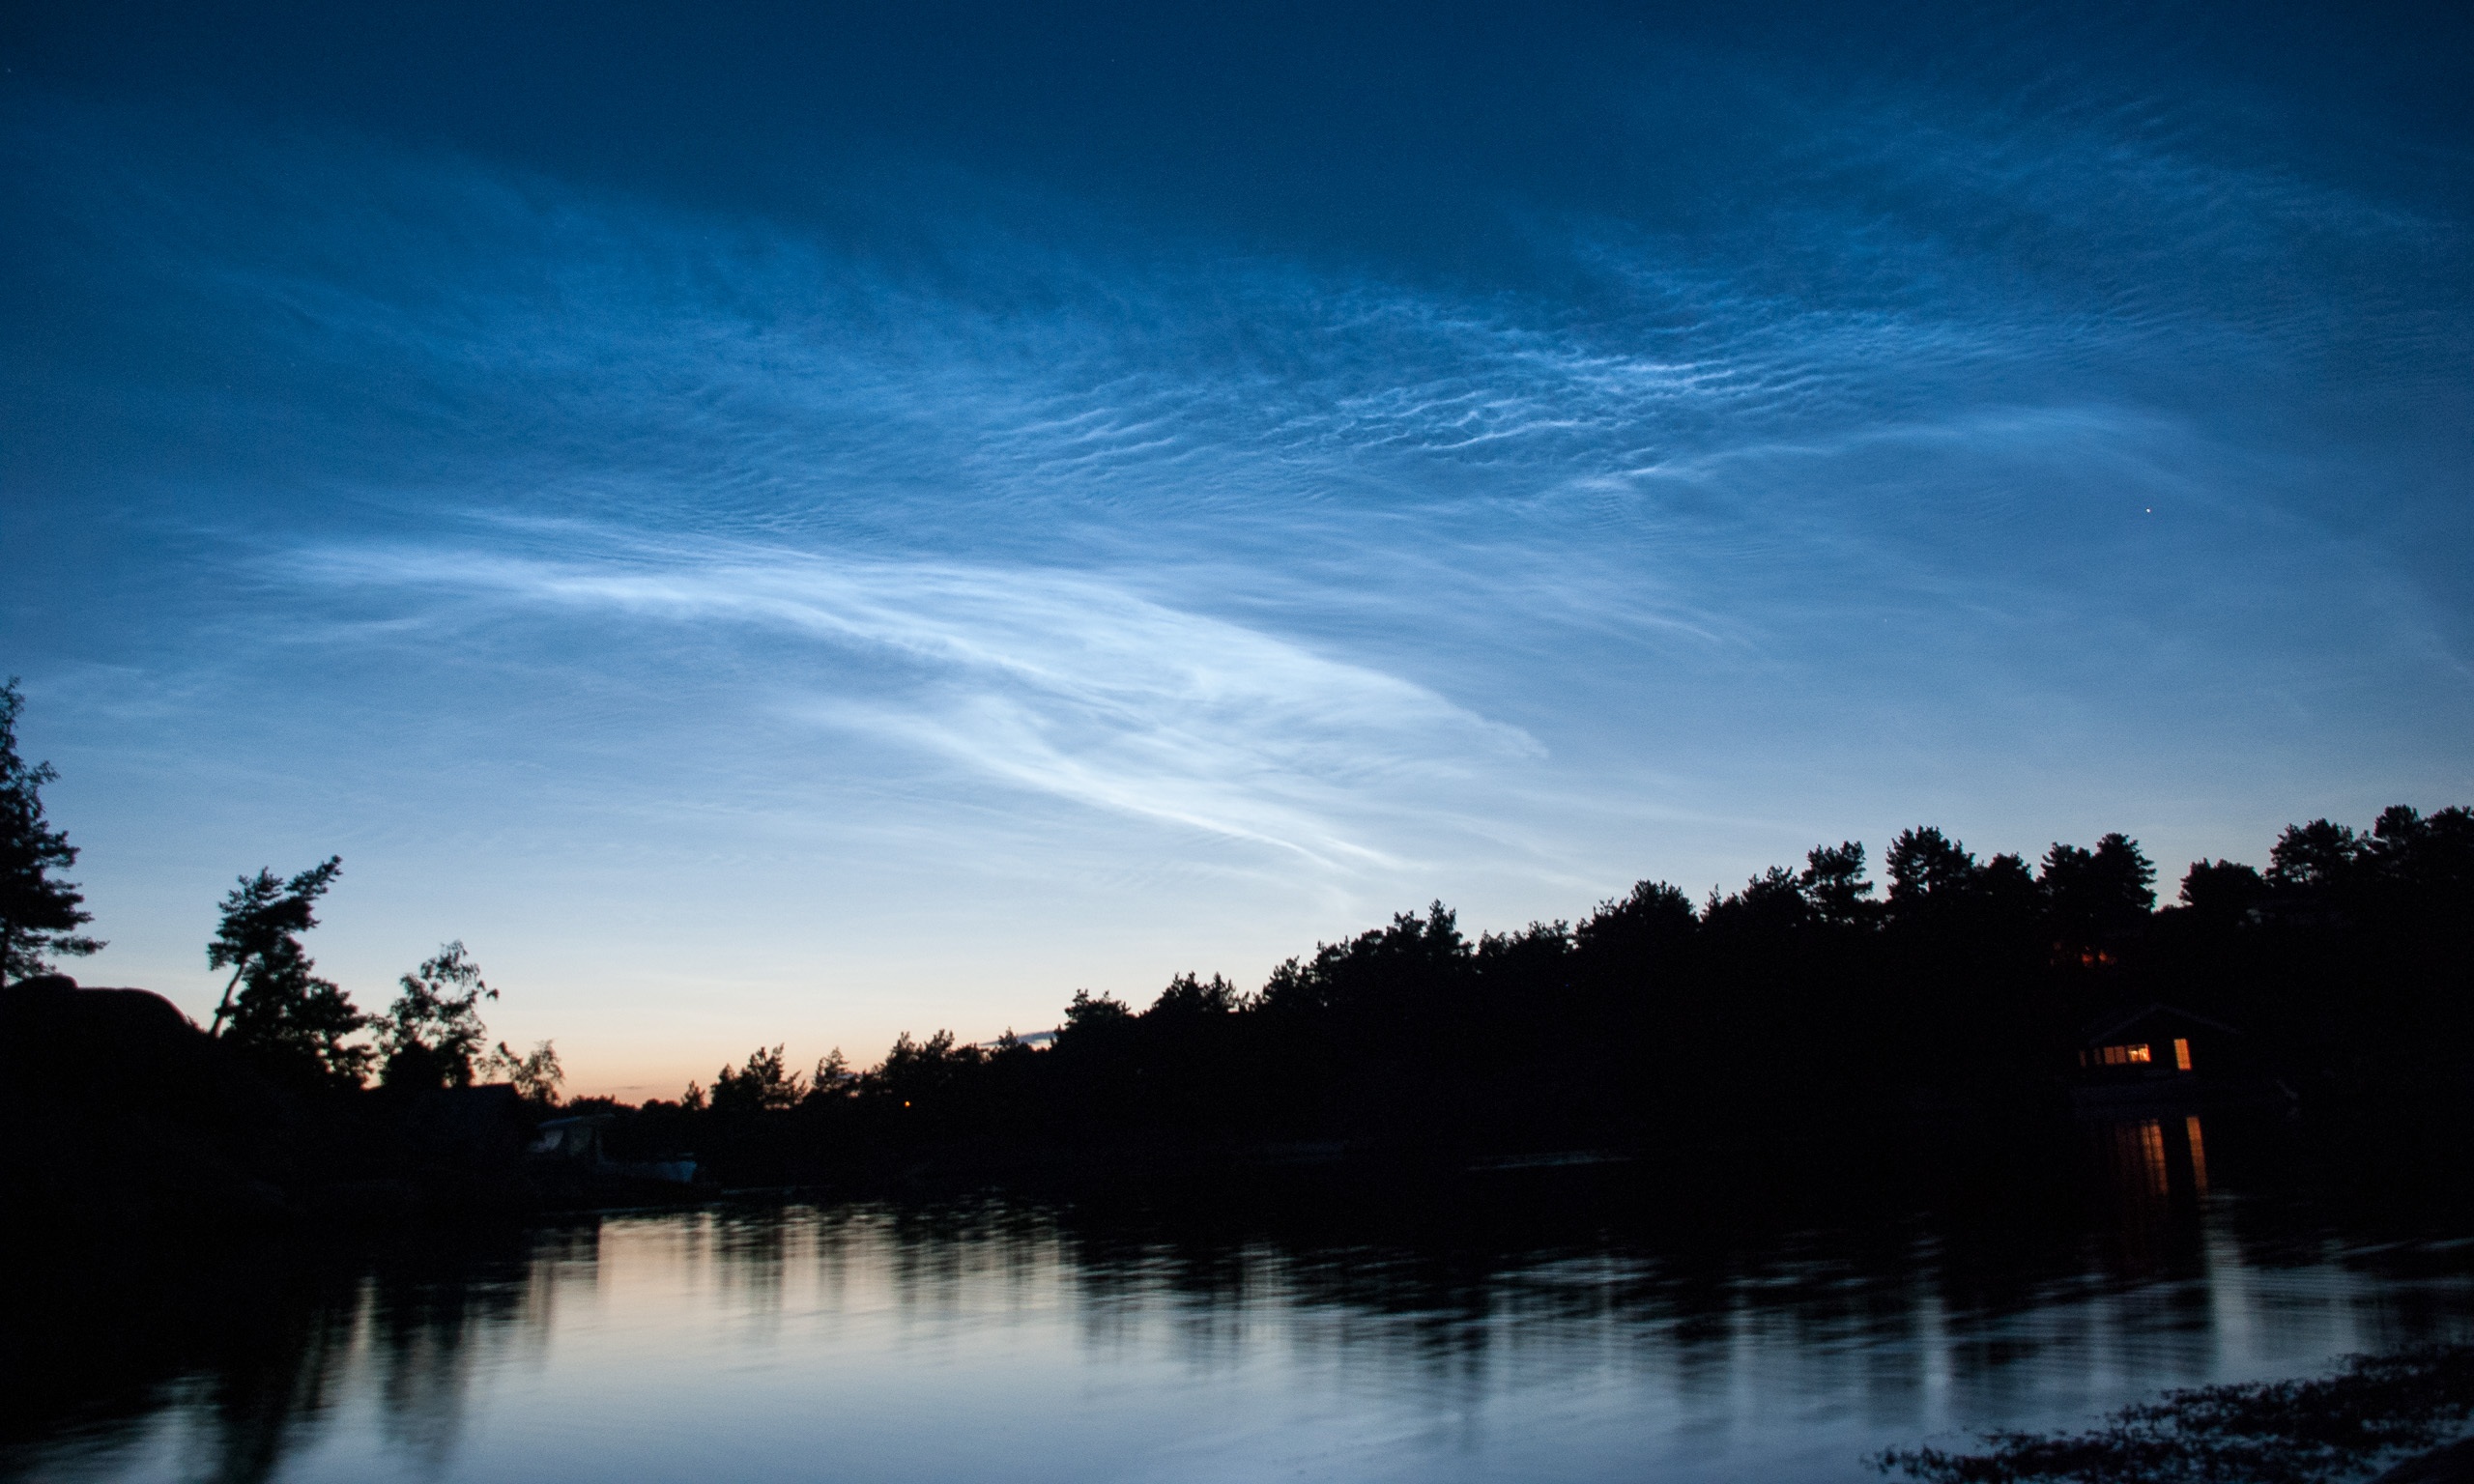
landscape, sea, water, nature, horizon, cloud, sky, sunrise, sunset, sunlight, morning, lake, dawn, atmosphere, river, dusk, evening, twilight, reflection, nightfall, atmospheric phenomenon